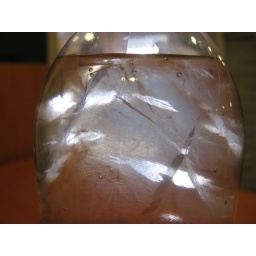
Beautiful shards of ice beginning to form in the water bottle I left in the office refrigerator overnight.